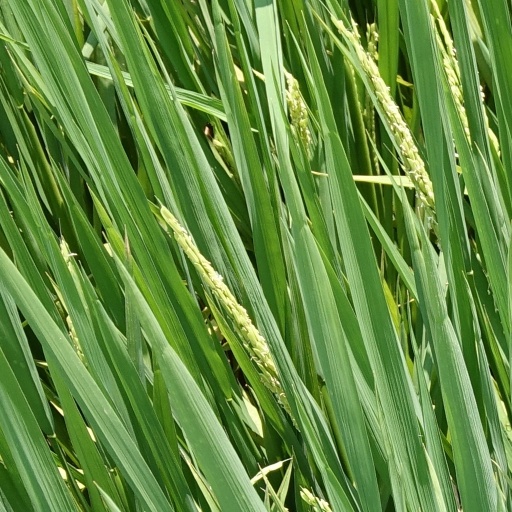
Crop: rice